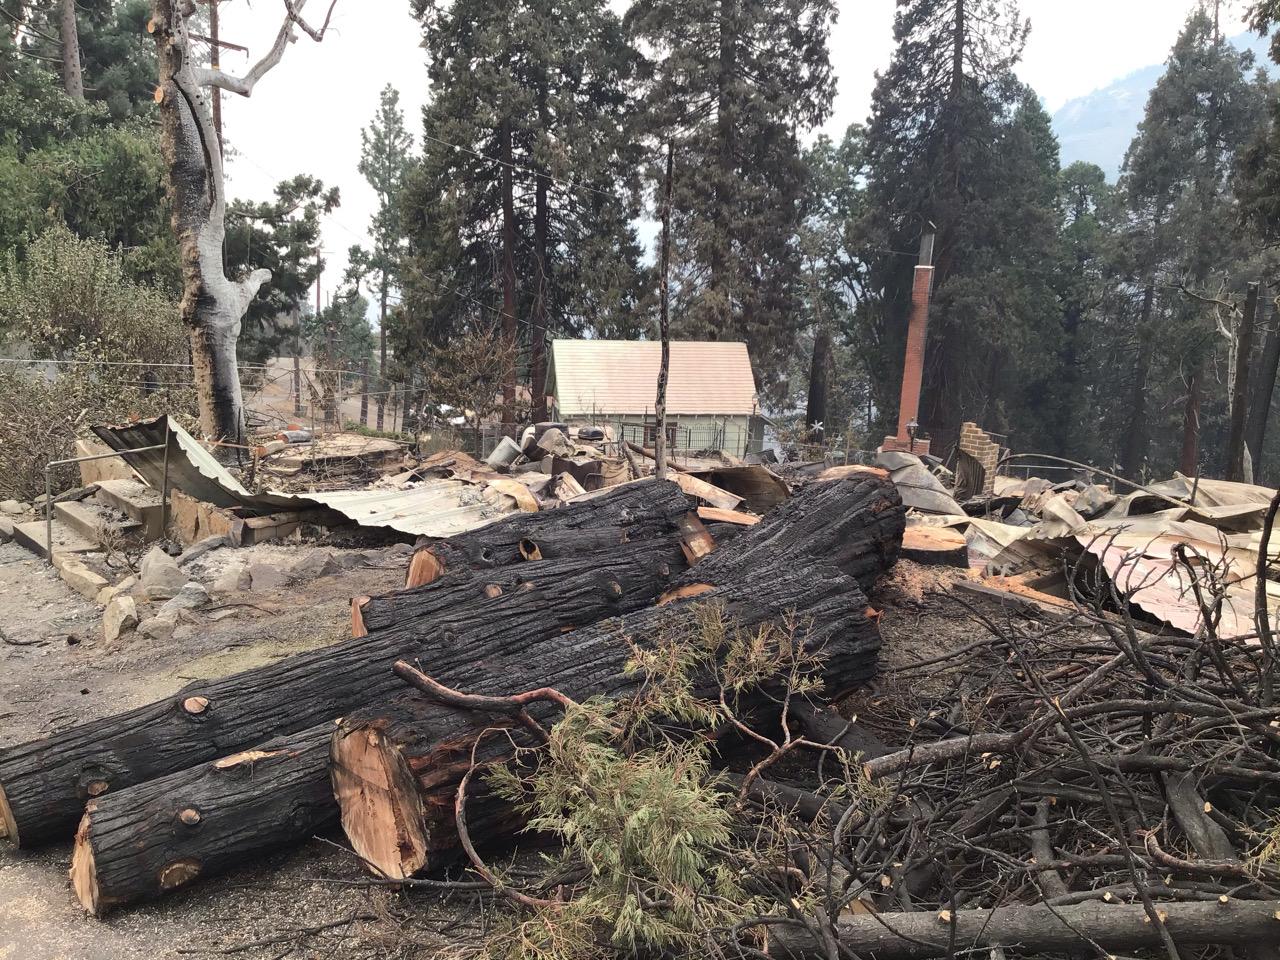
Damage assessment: destroyed